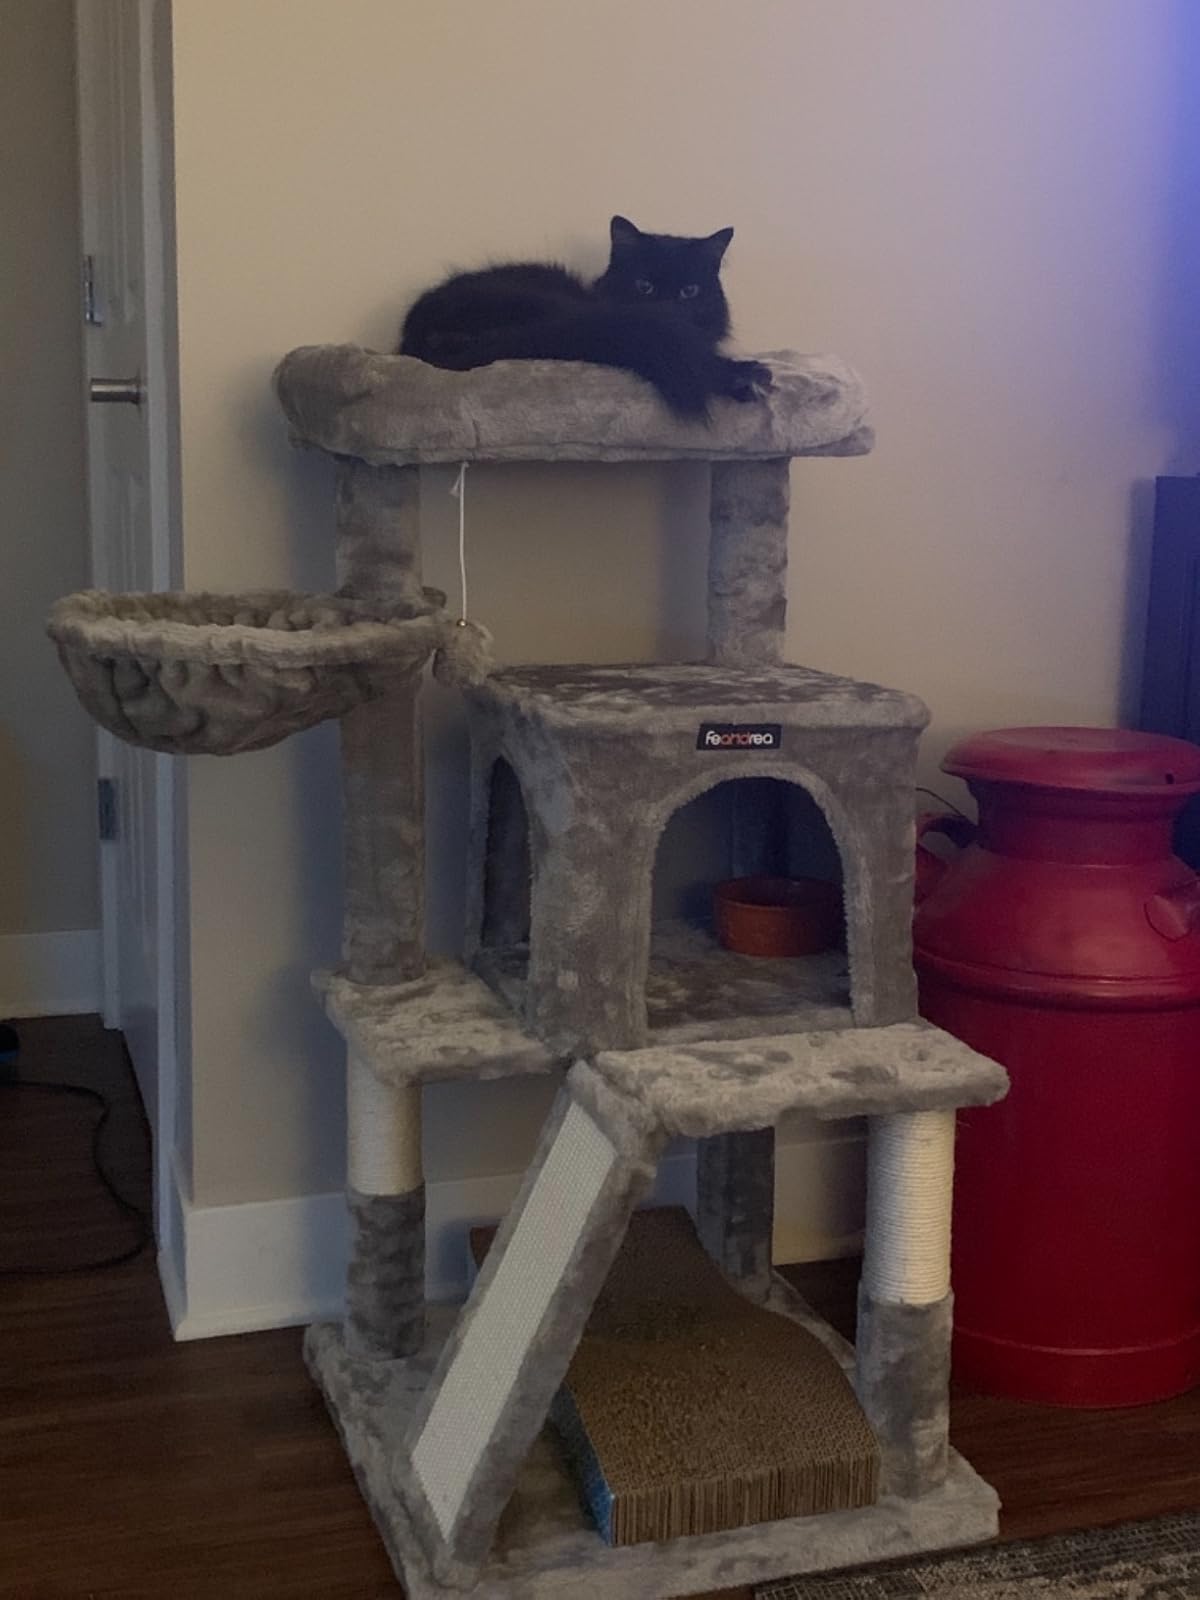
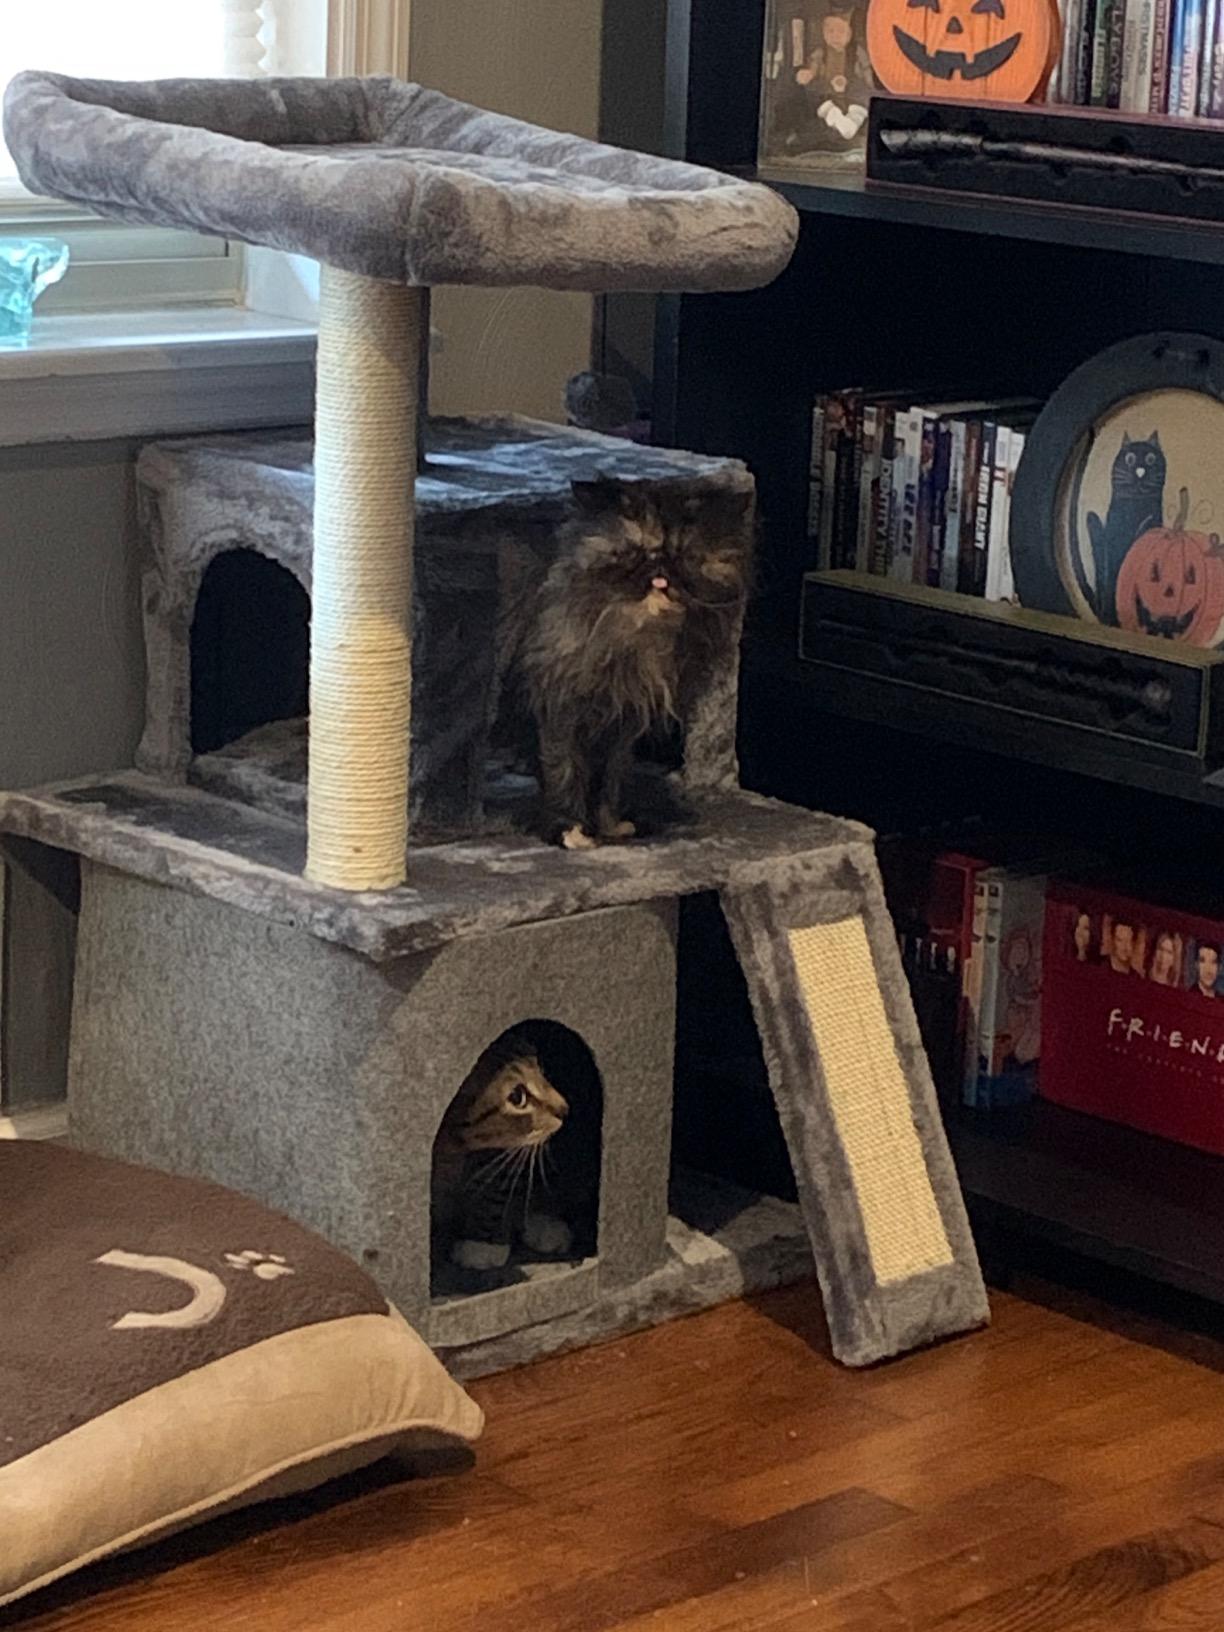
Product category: items_cat tree
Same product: no